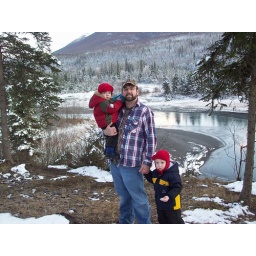
Daddy and boys in front of the river by our house